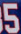
Number: 5